Janine Lindemulder

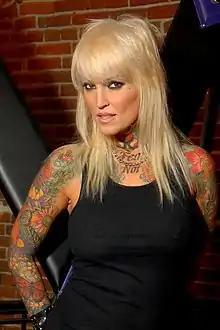
Lindemulder in 2010

Janine Lindemulder (born ) is an American pornographic actress, often credited mononymously as Janine. She is a member of the AVN Hall of Fame and the XRCO Hall of Fame. In 1999, she was pictured on the album artwork for punk rock band Blink-182's third studio album, "Enema of the State".